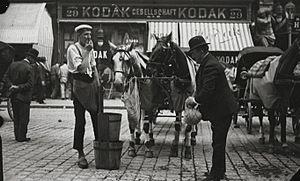
Le Graben est une des rues les plus célèbres du centre-ville de Vienne en Autriche. Le Graben commence au Stock-im-Eisen-Platz près du Palais Equitable et se termine à l'embranchement entre Kohlmarkt et Tuchlauben. Au Graben se trouvent certains des restaurants et magasins les plus réputés du pays.